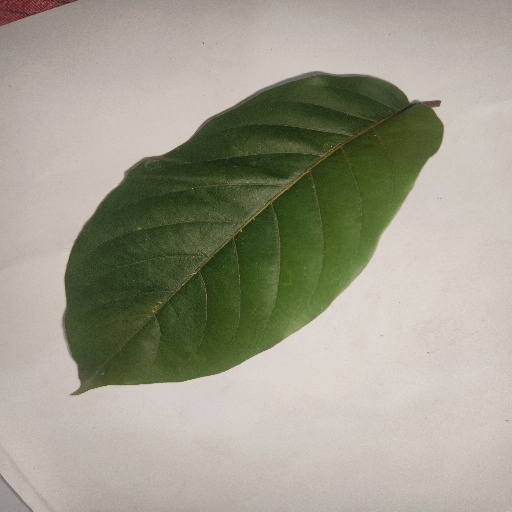
Species: HariTaki
Leaf condition: Healthy Leaf